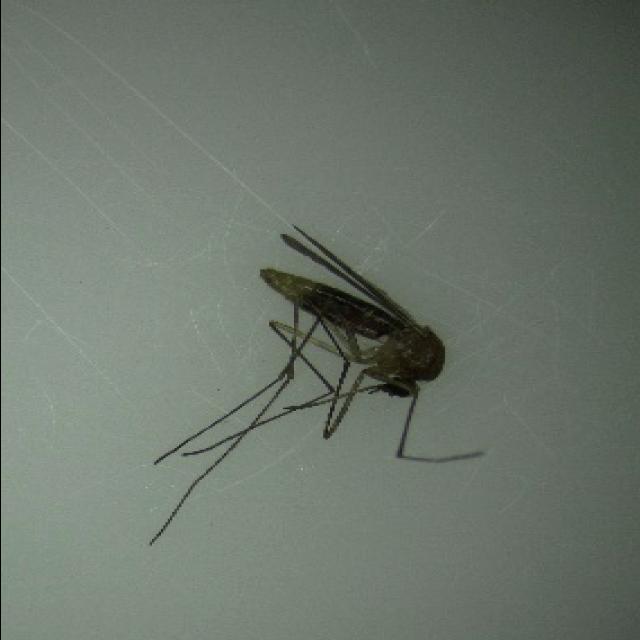
Species: culex_pipiens